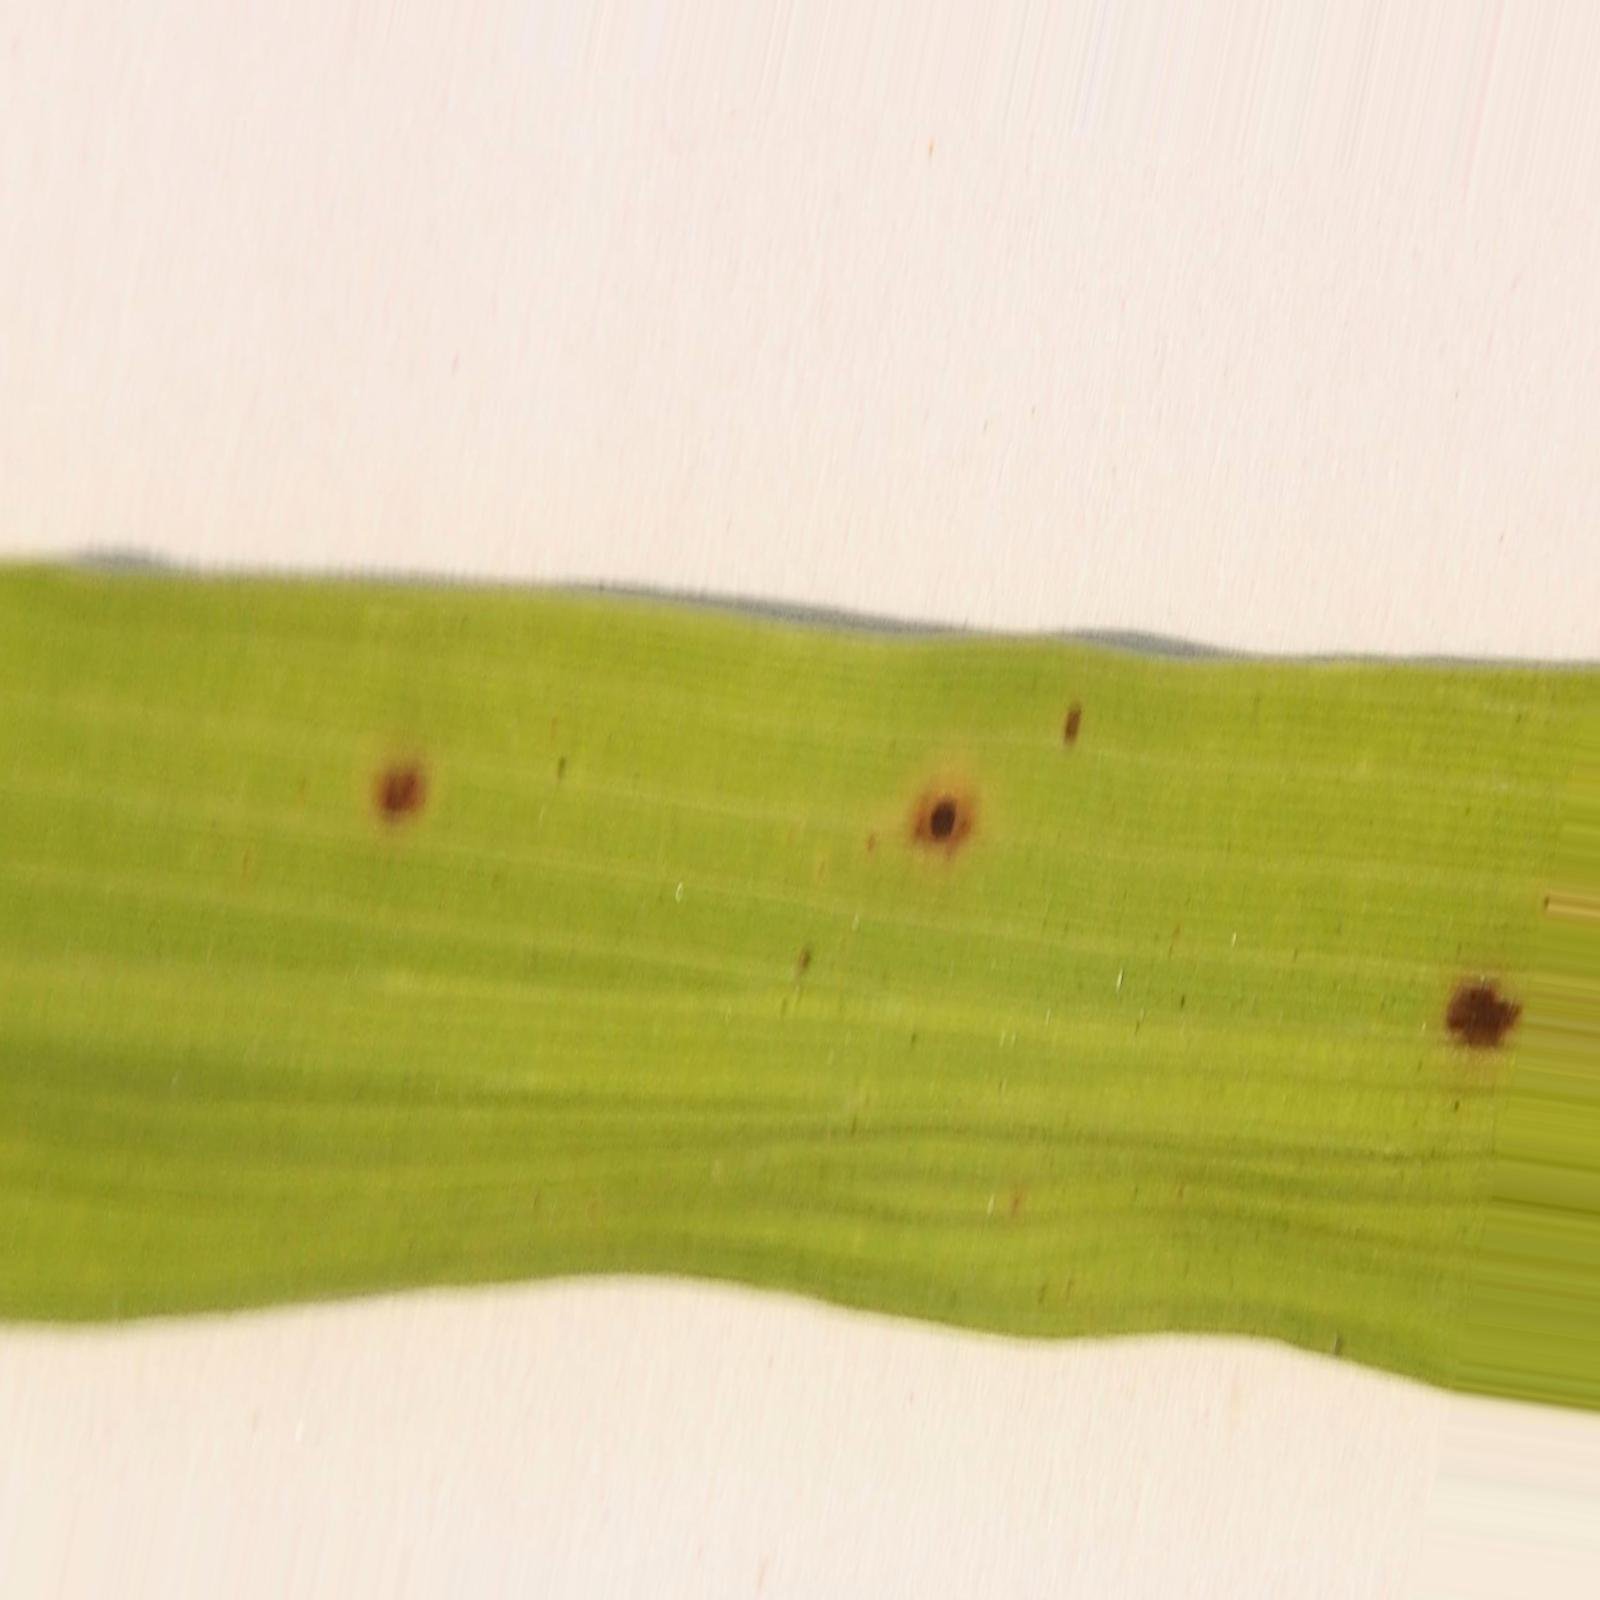
Nhãn: Bệnh Đốm Nâu ( Brown spot )